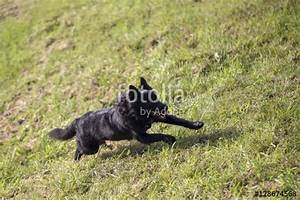
Label: cane